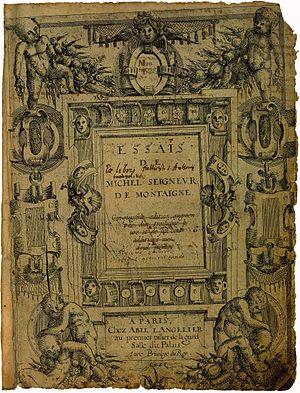
Les humanités classiques, aussi appelés lettres classiques ou études classiques, désignent un ensemble de disciplines universitaires et scolaires ayant pour objet les littératures grecque et latines.